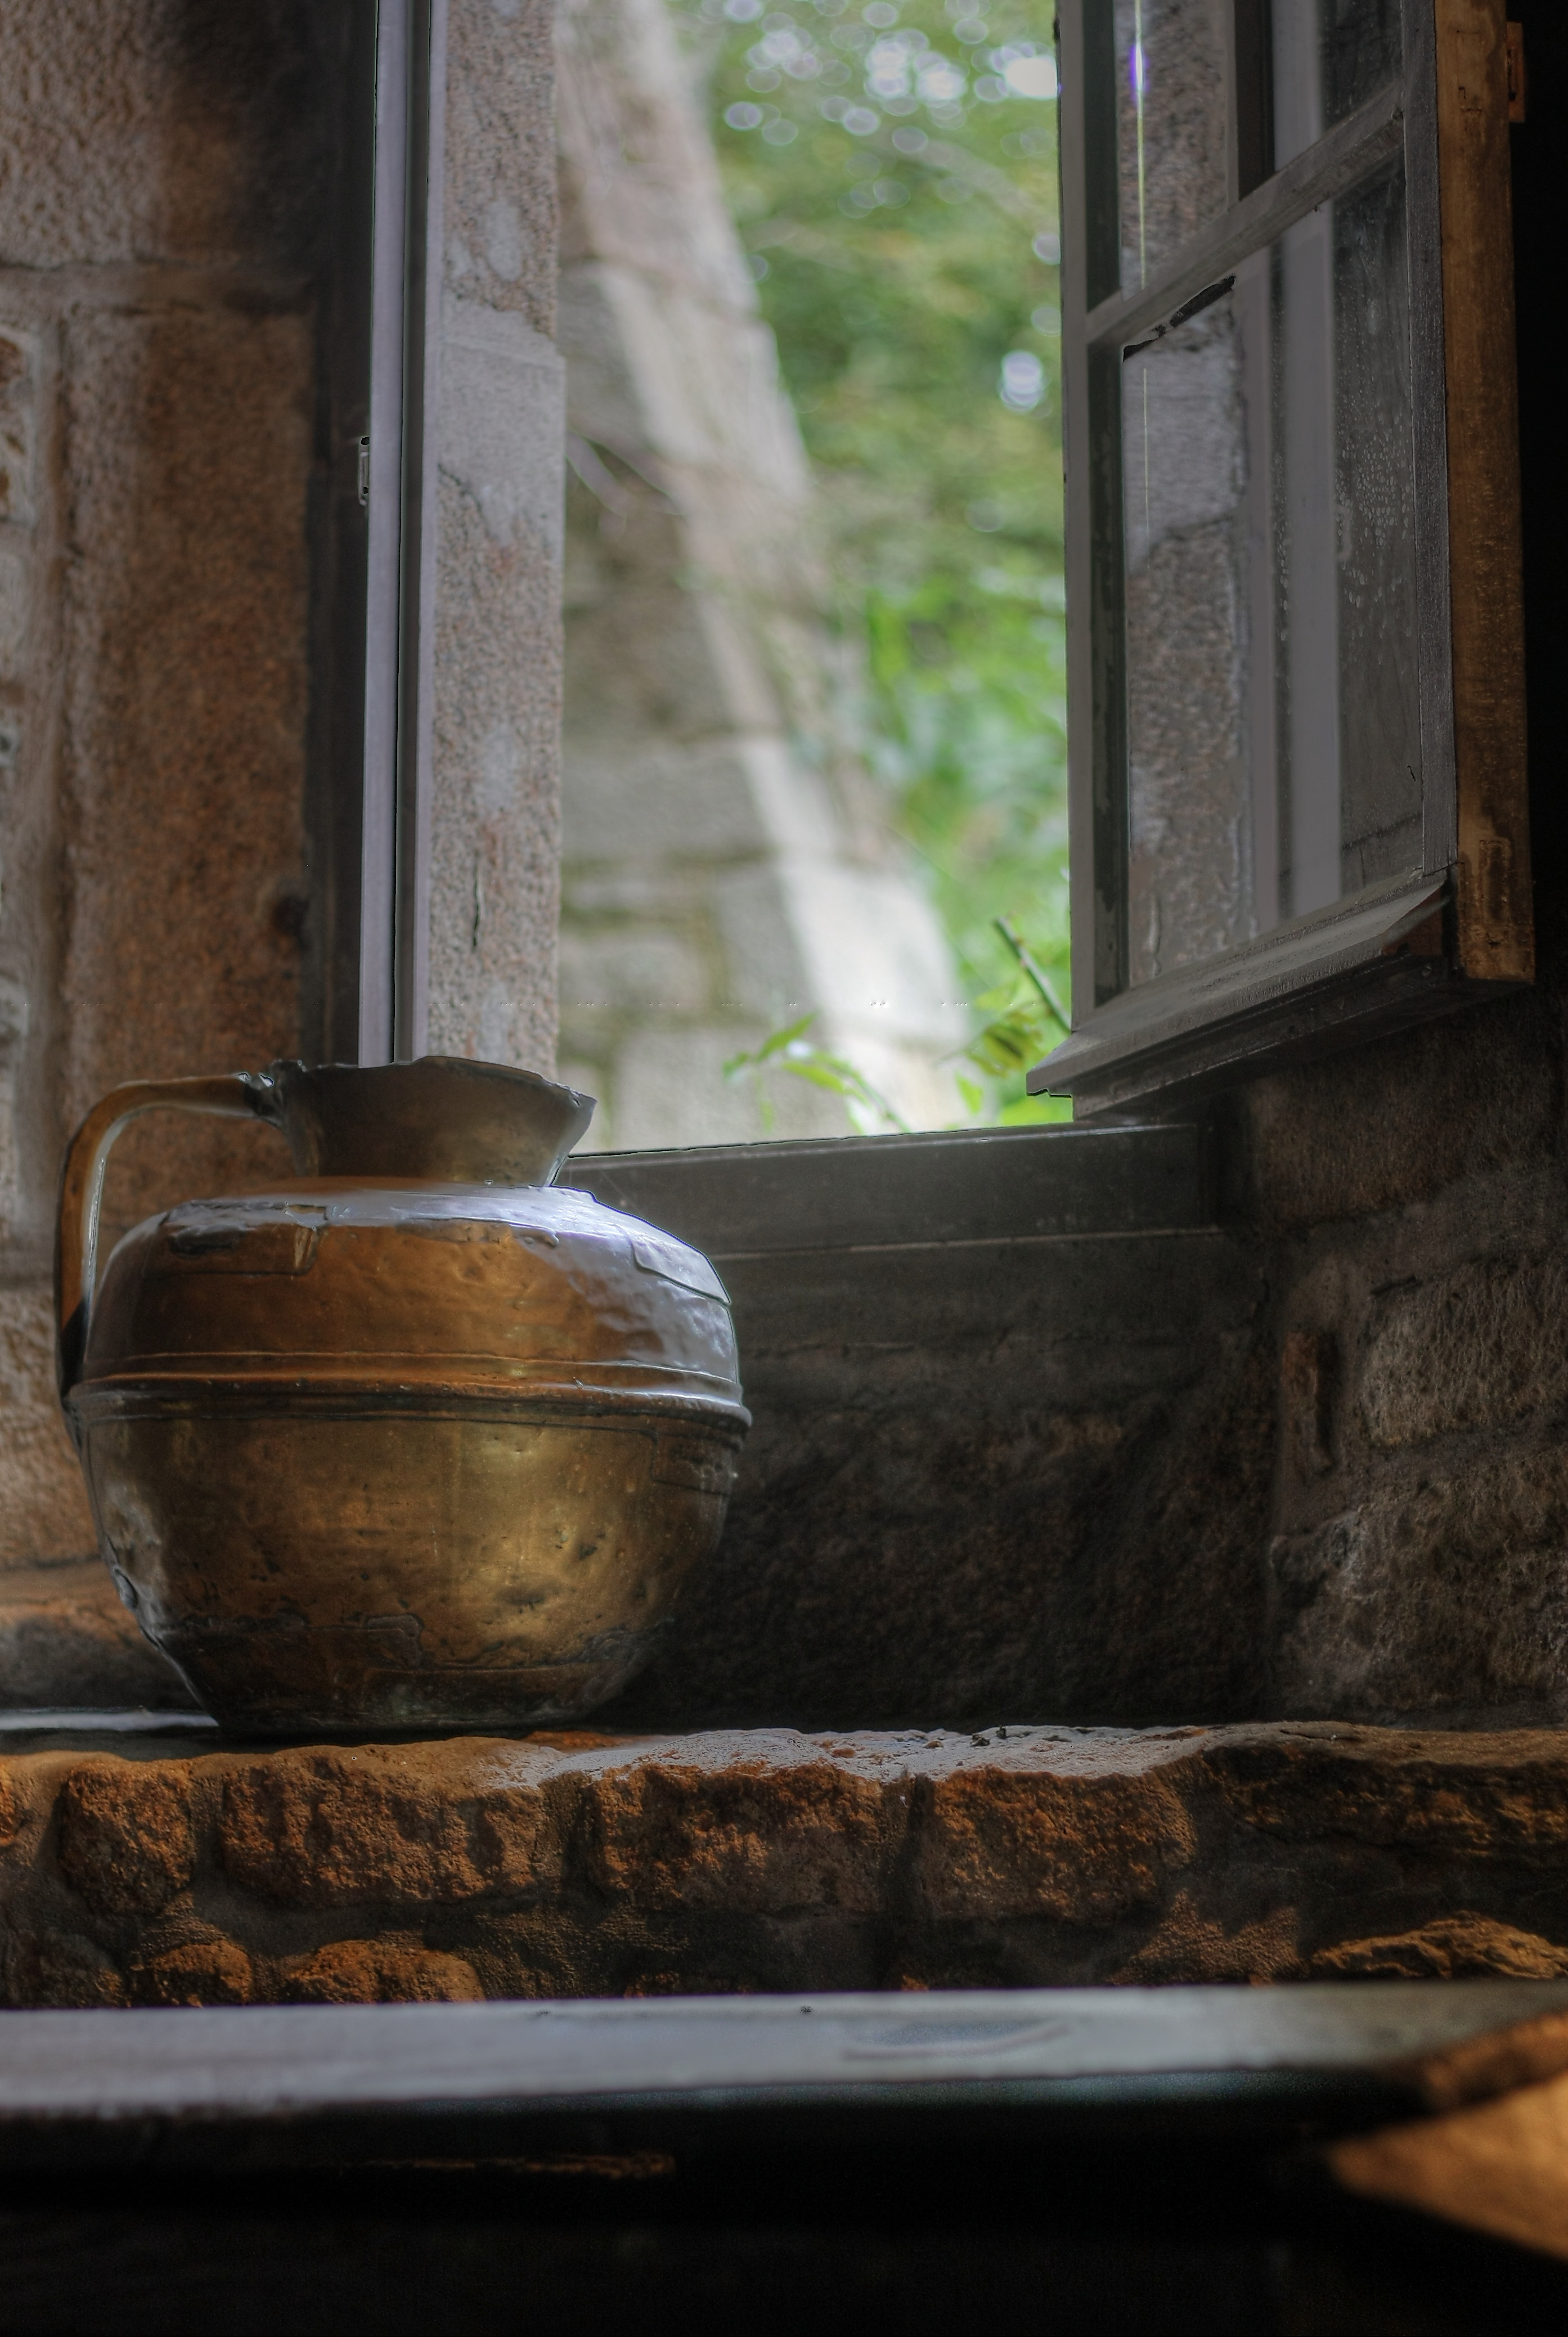
wood, bench, house, morning, window, town, old, wall, travel, france, autumn, metal, island, castle, attraction, historic, gothic, jug, french, temple, pitcher, photograph, saint, history, normandy, abbey, shape, mont, tin, michel